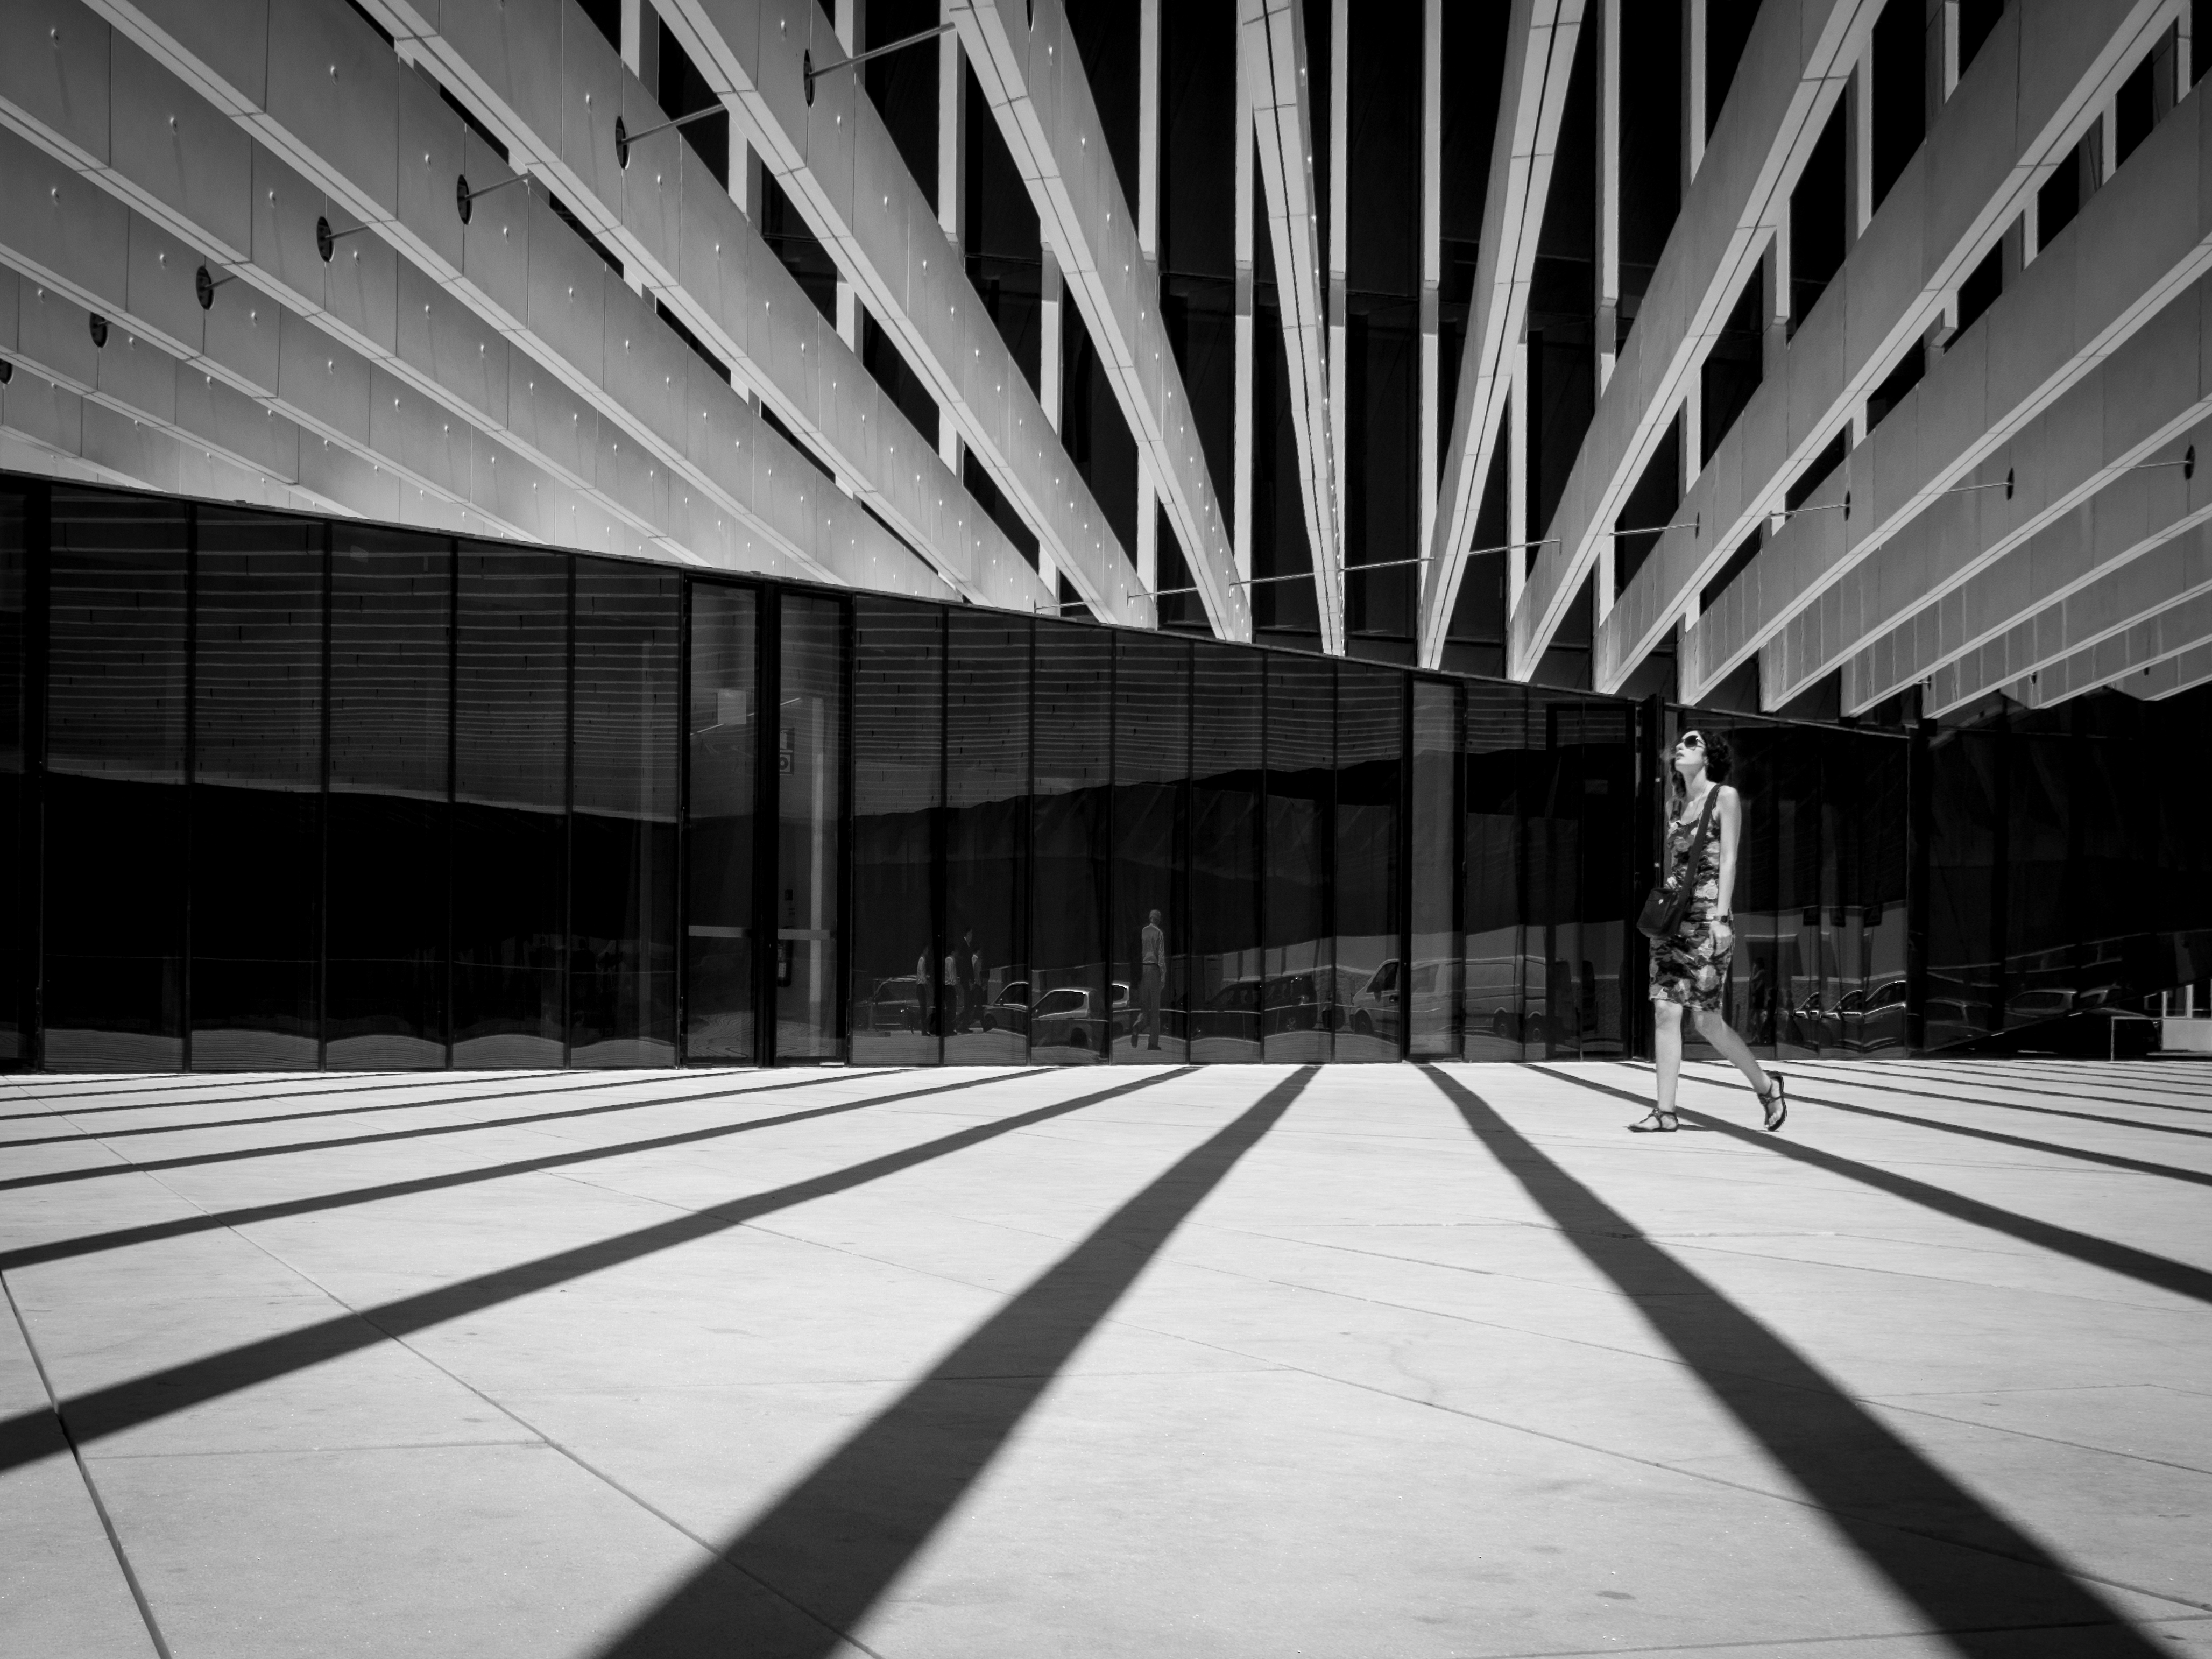
light, black and white, architecture, structure, white, street, line, hall, black, monochrome, streetphotography, design, symmetry, shape, fernandopc, urban area, monochrome photography